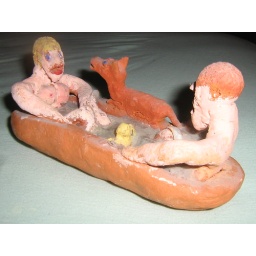
Two people in a tub with a dog and a duck